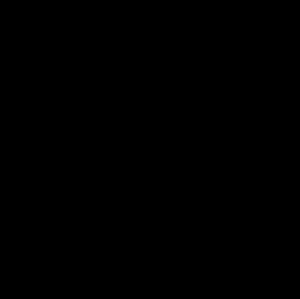
En mathématiques, et dans la théorie des graphes infinis, un bout d'un graphe représente informellement une direction dans laquelle le graphe s'étend à l'infini. Les bouts se définissent, formellement, comme les classes d'équivalences de chaînes infinies ou, dans le cas de graphes localement finis, comme les bouts de certains espaces topologiques associés au graphe.